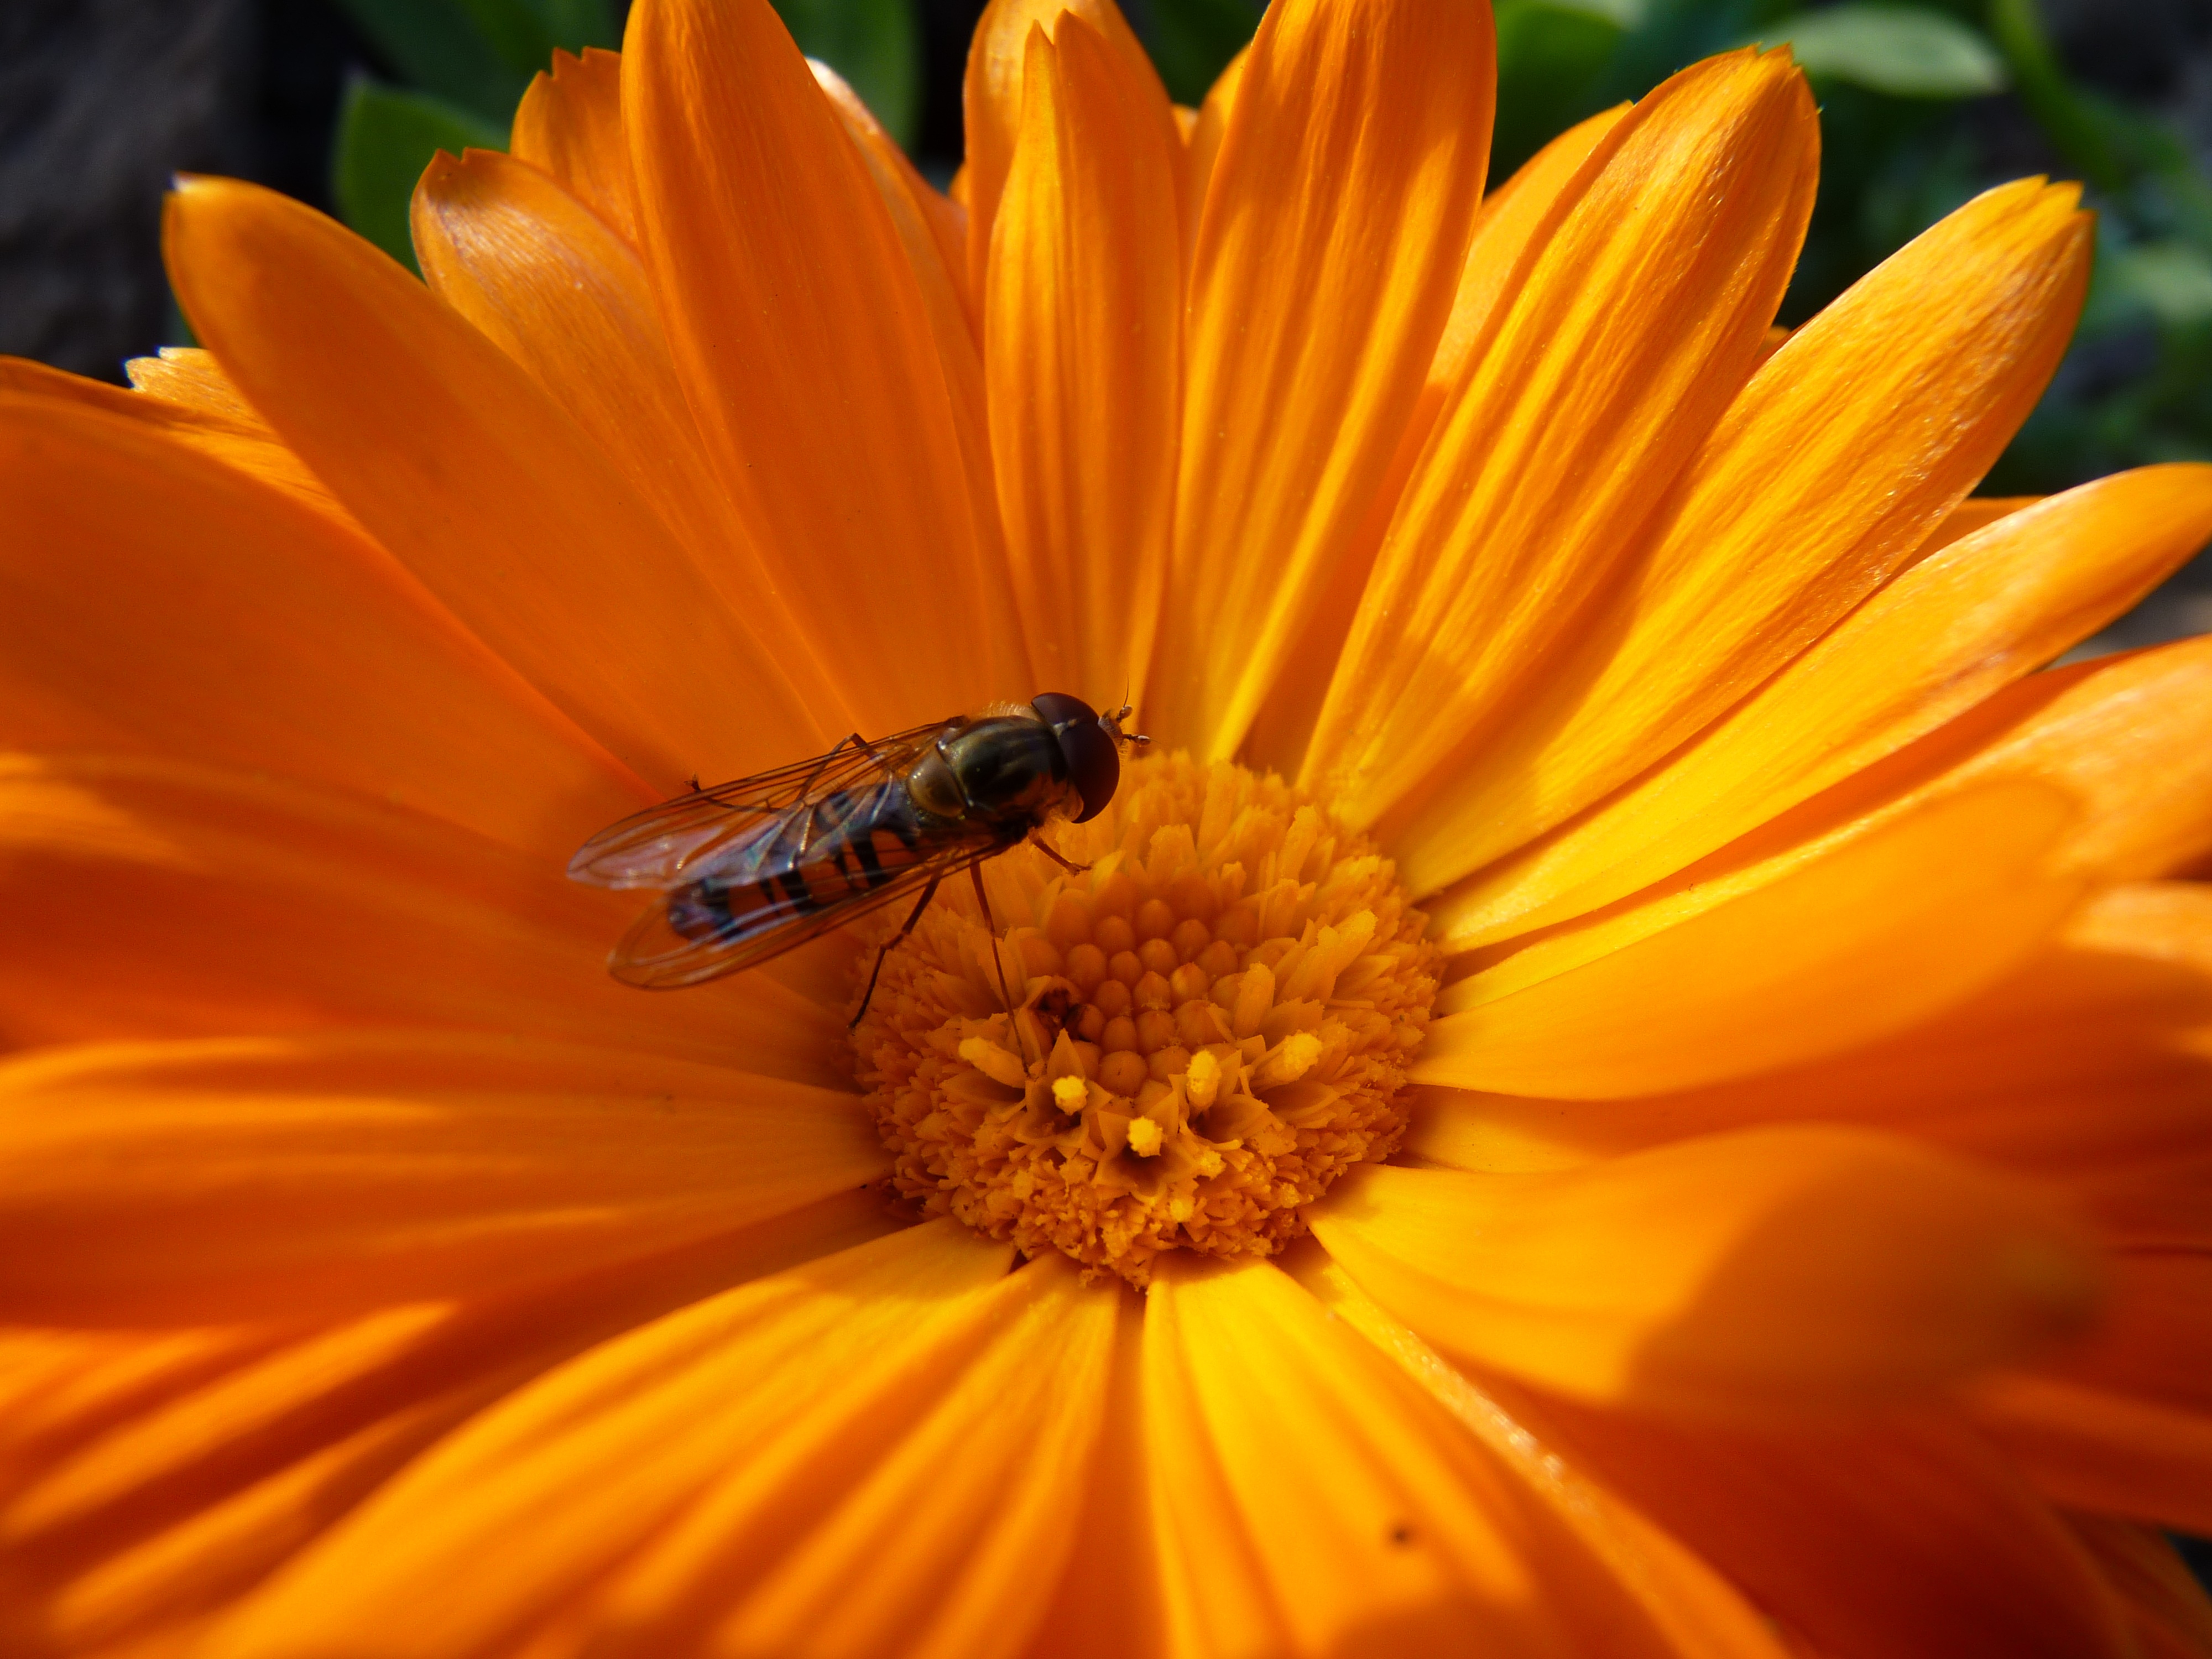
nature, blossom, plant, photography, flower, petal, bloom, orange, pollen, herb, insect, botany, yellow, flora, fauna, invertebrate, wildflower, close up, hoverfly, bee, nectar, macro photography, honey bee, calendula, annual plant, plant stem